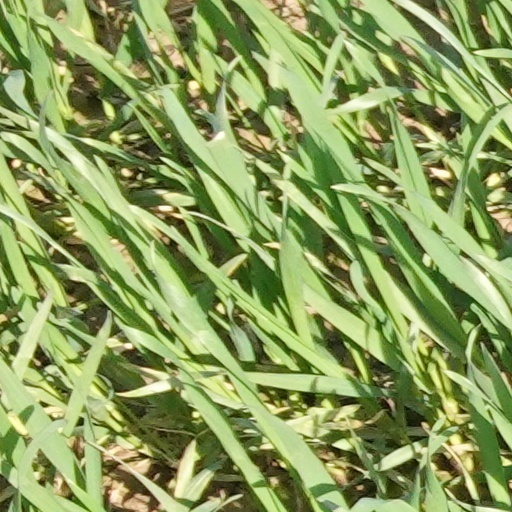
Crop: wheat